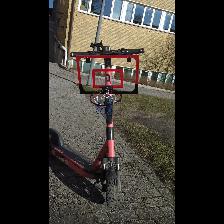
Label: NonHuman